Larocque's expedition to Yellowstone River

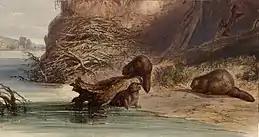
Detail of Beaver Hut on the Missouri painted by Karl Bodmer. Larocque were ordered to the Yellowstone area to get first-hand knowledge of the number of beavers and to incite the local Crow Indians to hunt them

The Indians killed some beavers on the way upstream the Little Missouri. They learned how to dress them to meet the standard of the fur company. On July 18, Larocque hunted buffalo with the camp chief, while the main body moved 15 miles upstream. The camp started westward, left the river and put up the tipis on a tributary. Larocque being sick, the camp remained at this place for two days. The tipis were finally pitched on the banks of the silt-filled Powder River on July 27. Larocque noted a rich wildlife in form of beaver, buffalo, elk, pronghorn and bear.